Tornadoes of 2012

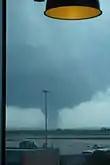
The F1 Venice tornado seen from a window of the Venice Marco Polo Airport.

A slow-moving cutoff low produced numerous tornadoes over a seven-day period, several of which were strong. On March 18, two EF3 tornadoes and two EF2 tornadoes destroyed homes and caused severe damage near North Platte, Nebraska. On March 19, several more strong EF2 tornadoes touched down in Southwest Texas, and several weak tornadoes impacted the San Antonio, Texas, area. Other tornadoes, a few of which were strong, touched down in Louisiana and Mississippi from March 20 and 22. One person was slightly injured as a result of an EF2 tornado that struck the town of Gueydan, Louisiana. On March 23, several additional tornadoes were reported across Illinois, Indiana, Ohio, and Kentucky, including a high-end EF1 that caused heavy damage in the Louisville, Kentucky, suburbs. One person was killed and two others were injured when a high-end EF2 tornado obliterated a tied-down mobile home near Opdyke, Illinois. On March 24, a weak EF0 touched down in Florida as the system moved eastward and came to an end.